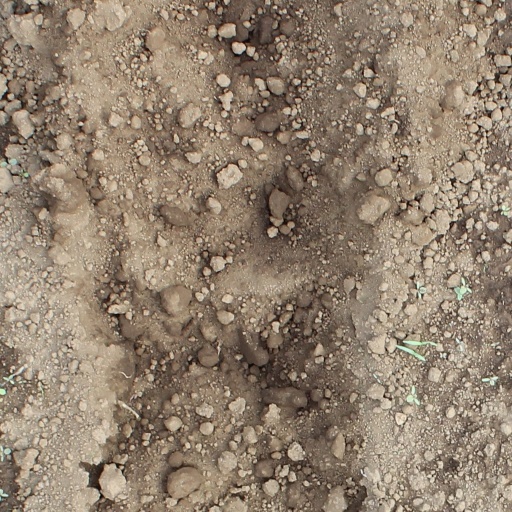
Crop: soybean